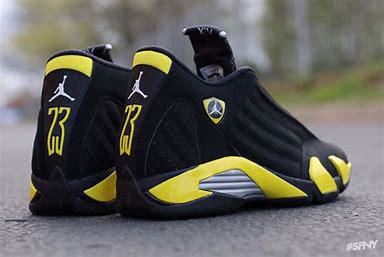
Brand: Jordan
Model: 14 Retro